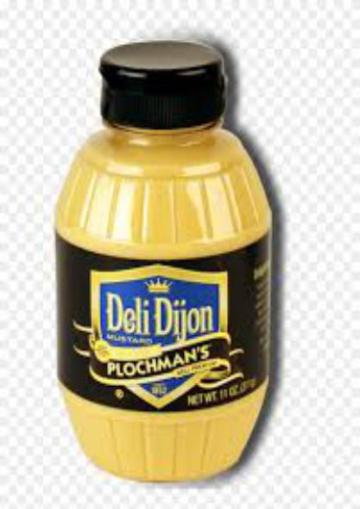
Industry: Food